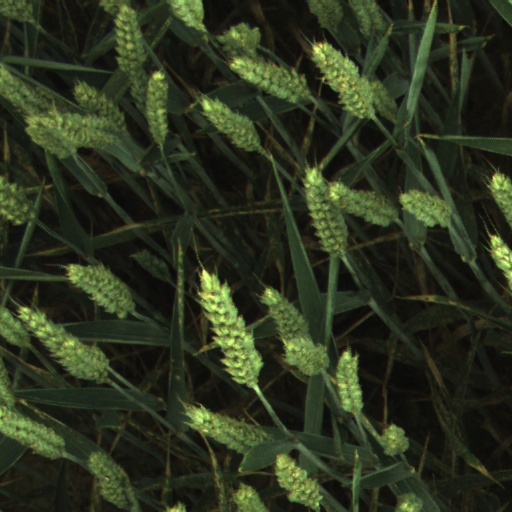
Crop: wheat